Presidency of Chester A. Arthur

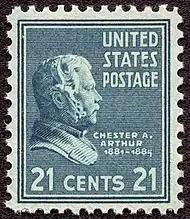
Arthur appears on the 21-cent U.S. Postage stamp of the 1938 Presidential Series.

Like his Republican predecessors, Arthur struggled with the question of how his party was to challenge the Democrats in the South and how, if at all, to protect the civil rights of black Southerners. Since the end of Reconstruction, conservative white Democrats (or "Bourbon Democrats") had regained power in the South, and the Republican Party dwindled rapidly as their primary supporters in the region, blacks, were disenfranchised. One crack in the solidly Democratic South emerged with the growth of a new party, the Readjusters, in Virginia. Having won an election in that state on a platform of more education funding (for black and white schools alike) and the abolition of the poll tax and the whipping post, many northern Republicans saw the Readjusters as a more viable ally in the South than the moribund Southern Republican party. Arthur agreed, and directed the federal patronage in Virginia through the Readjusters rather than the Republicans. He followed the same pattern in other Southern states, forging coalitions with independents and Greenback Party members. Some black Republicans felt betrayed by the pragmatic gambit, but others (including Frederick Douglass and ex-Senator Blanche K. Bruce) endorsed the administration's actions, as the Southern independents had more liberal racial policies than the Democrats. Arthur's coalition policy was only successful in Virginia, however, and by 1885 the Readjuster movement had begun to collapse.